King James Only movement

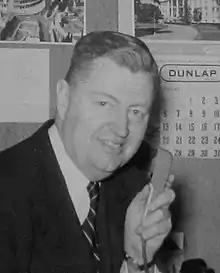
The Doctrine of the verbal plenary preservation of scripture was advocated by Carl McIntire.

To argue for this position, those who prefer the King James version often appeal to a number of passages in the Bible which they see as affirming the divine promise of perfect textual preservation. Some among these are Psalm 12:6–7: ""The words of the Lord are pure words: as silver tried in a furnace of earth, purified seven times. Thou shalt keep them, O Lord, thou shalt preserve them from this generation for ever".", Psalm 119:89: ""For ever, O Lord, thy word is settled in heaven"", Matthew 5:18: ""For verily I say unto you, Till heaven and earth pass, one jot or one tittle shall in no wise pass from the law, till all be fulfilled".", Psalm 117:2: " "For his merciful kindness is great toward us: and the truth of the Lord endureth for ever. Praise ye the Lord"", Matthew 24:35: ""Heaven and earth shall pass away, but my words shall not pass away".", and 1 Peter 1:25: ""But the word of the Lord endureth for ever. And this is the word which by the gospel is preached unto you."". These verses are often cited by proponents of the Textus Receptus as scriptural support for the doctrine of divine preservation, believing that these verses teach God has preserved his word intact through all generations, not just in meaning or in a general sense but in every word and detail.